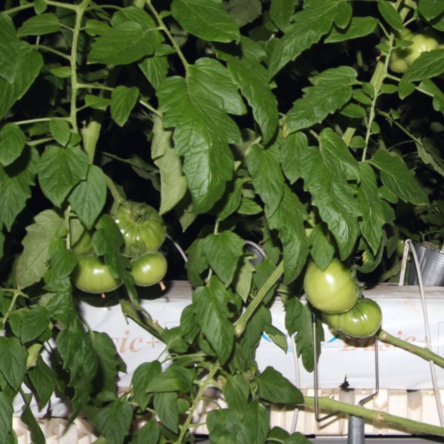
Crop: tomato